Arjun (tank)

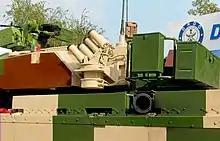
One of the four all-bearing laser warning receivers combined with IR jammer (top) and 360 degree independently rotating smoke grenade launcher (bottom). Both are part of the ALWCS, and operate autonomously

Active protection is provided by the Advanced Laser Warning Countermeasure System (ALWCS), and consists of four laser warning receivers mounted on the top of the turret to provide 360-degree protection cover. The ALWCS alerts the crew and indicates the direction of a threat when a laser rangefinder/designator, IR illuminator is pointed at the tank. The ALWCS has integrated IR jammers and aerosol based smoke grenades to confuse the anti-tank guided munitions.